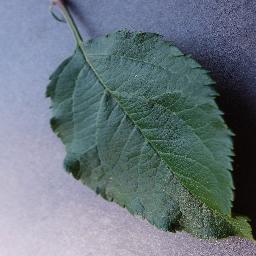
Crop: apple
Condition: healthy